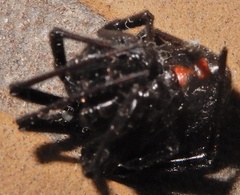
Species: Lactrodectus_hesperus